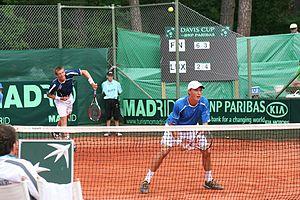
Jarkko Nieminen, né le 23 juillet 1981 à Masku, est un joueur de tennis finlandais, professionnel entre 2000 et 2015.